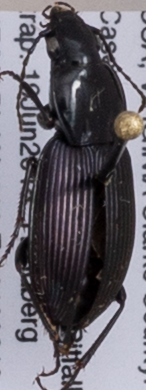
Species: Pterostichus trinarius
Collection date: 2018-06-19
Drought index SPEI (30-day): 1.45
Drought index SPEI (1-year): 0.9
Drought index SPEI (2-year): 0.9